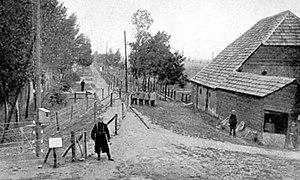
Au cours de la Première Guerre mondiale, début 1915, le gouvernement allemand en Belgique décide l'installation d'une clôture électrique à la frontière belgo-néerlandaise.